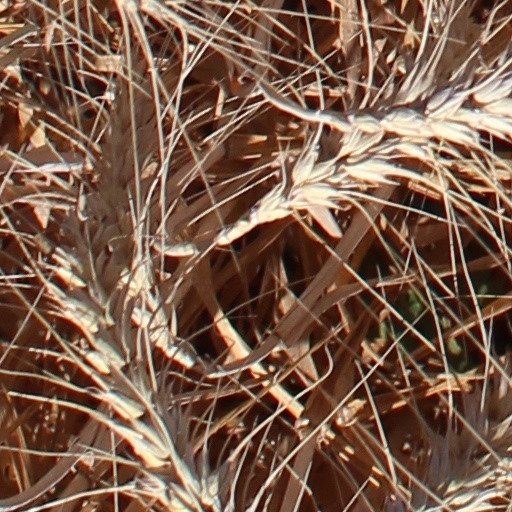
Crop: wheat